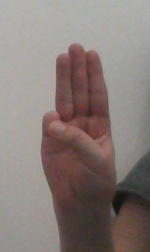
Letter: thaa